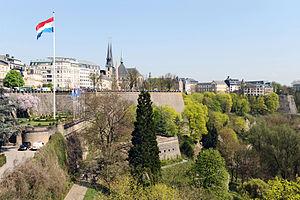
Luxembourg, communément appelée Luxembourg-Ville ou simplement d’Stad, est la capitale du Grand-Duché de Luxembourg ainsi que la plus grande ville du pays avec un peu plus de 119 000 habitants.